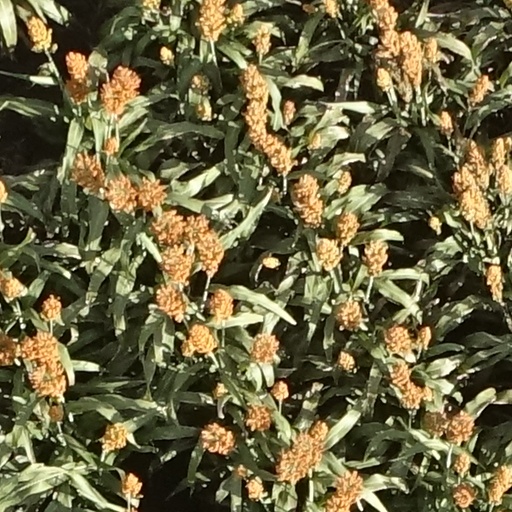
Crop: sorghum